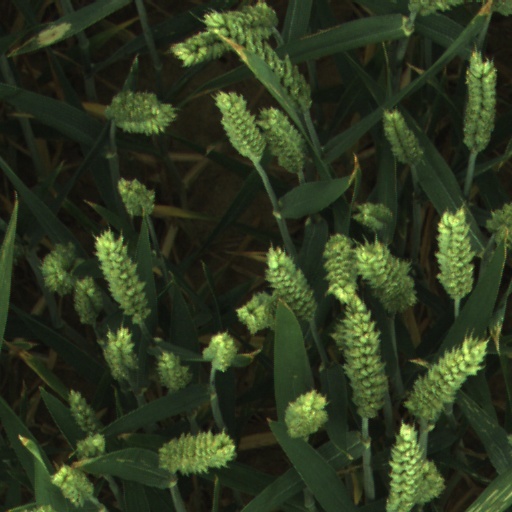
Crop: wheat